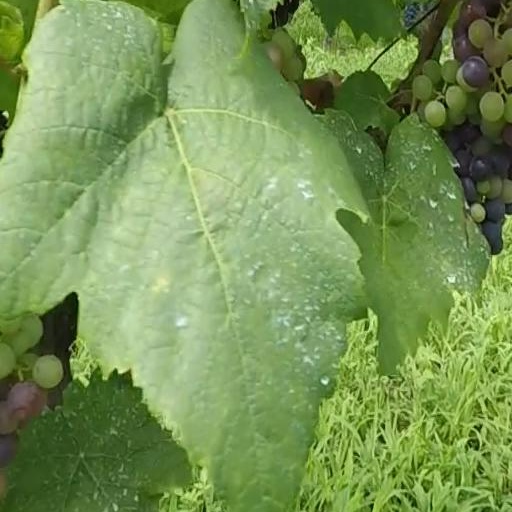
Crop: grape